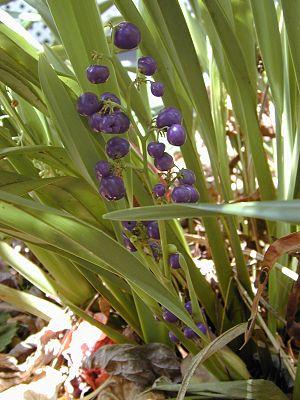
Dianella sandwicensis est une espèce de plante à fleur monocotylédone. Elle appartient à la famille des Liliaceae selon la classification classique, ou à celle des Hemerocallidaceae selon la classification phylogénétique.